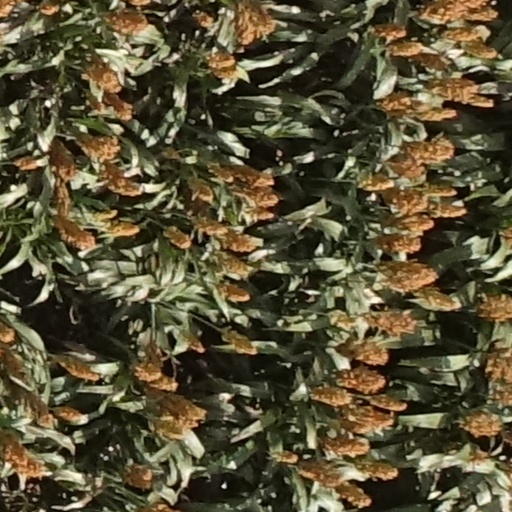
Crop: sorghum